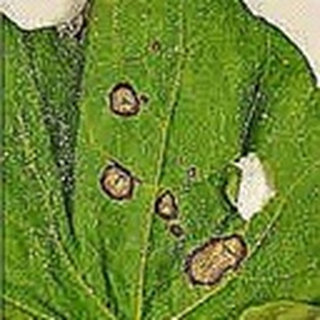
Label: cotton_target_spot